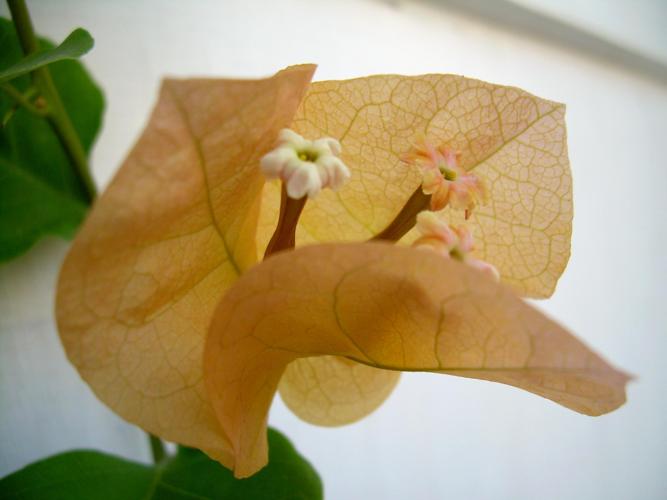
Label: bougainvillea